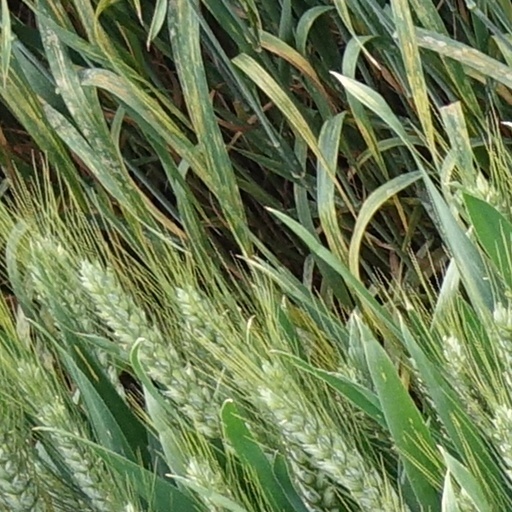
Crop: wheat